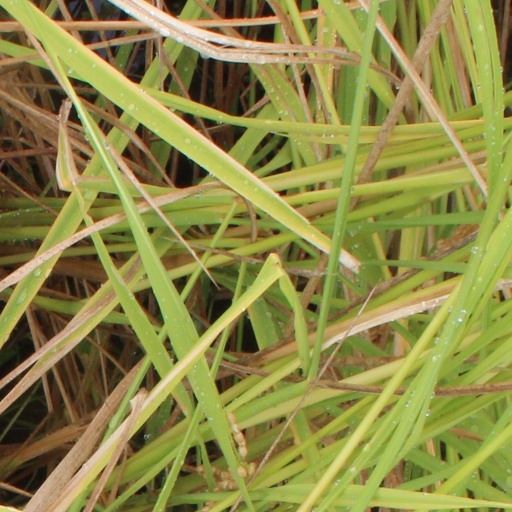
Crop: rice